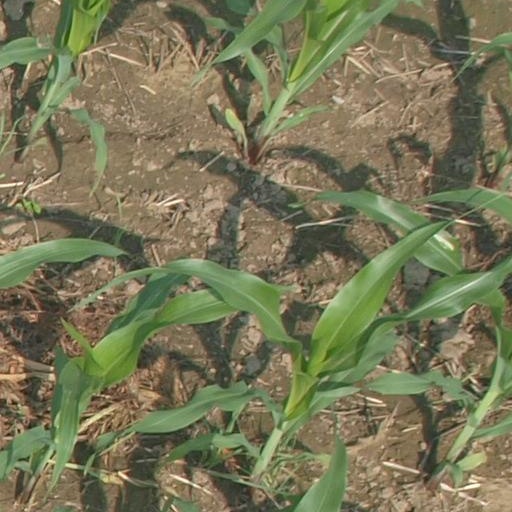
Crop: maize; corn